Tim Collins (British Army officer)

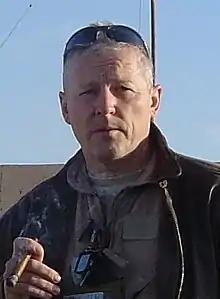
Collins in 2008

Colonel Timothy Thomas Cyril Collins (born 30 April 1960) is a retired Northern Irish military officer in the British Army. He is best known for his role in the Iraq War in 2003, and his eve-of-battle speech, which President George W. Bush had displayed in the White House's Oval Office. He is chairman (and co-founder) of intelligence-based security services company Horus Global. Collins unsuccessfully stood for the Ulster Unionist Party in the seat of North Down in the 2024 United Kingdom general election.